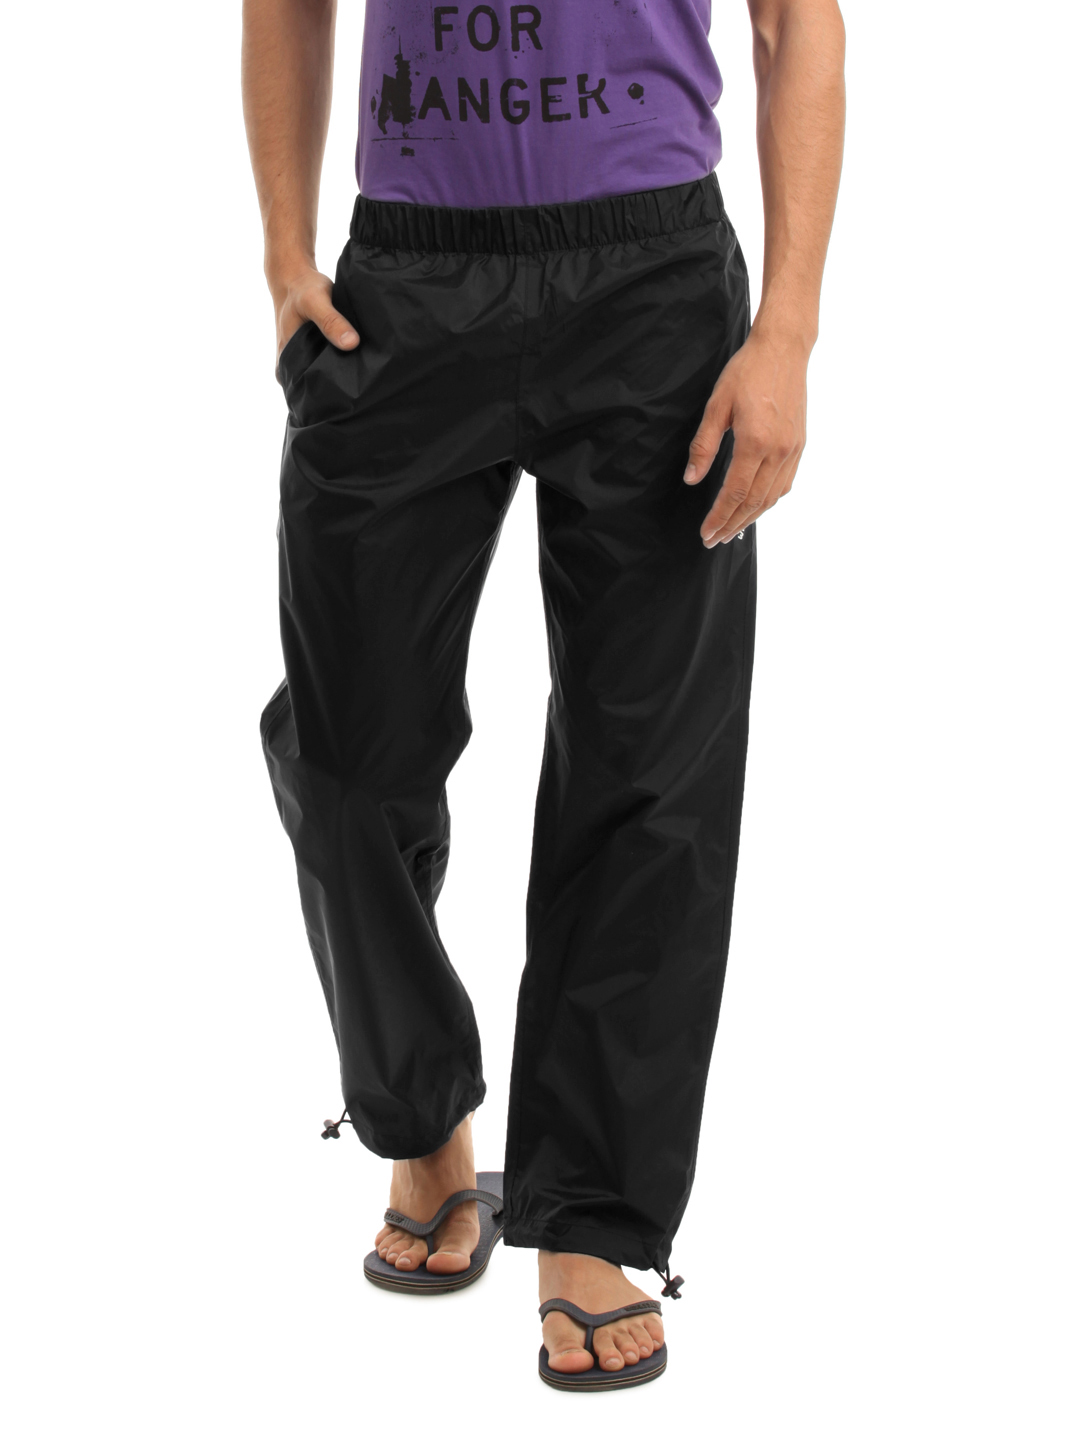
Wildcraft Men Black Rain Trousers
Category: Apparel / Bottomwear / Rain Trousers
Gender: Men
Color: Black
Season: Summer 2015
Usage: NA